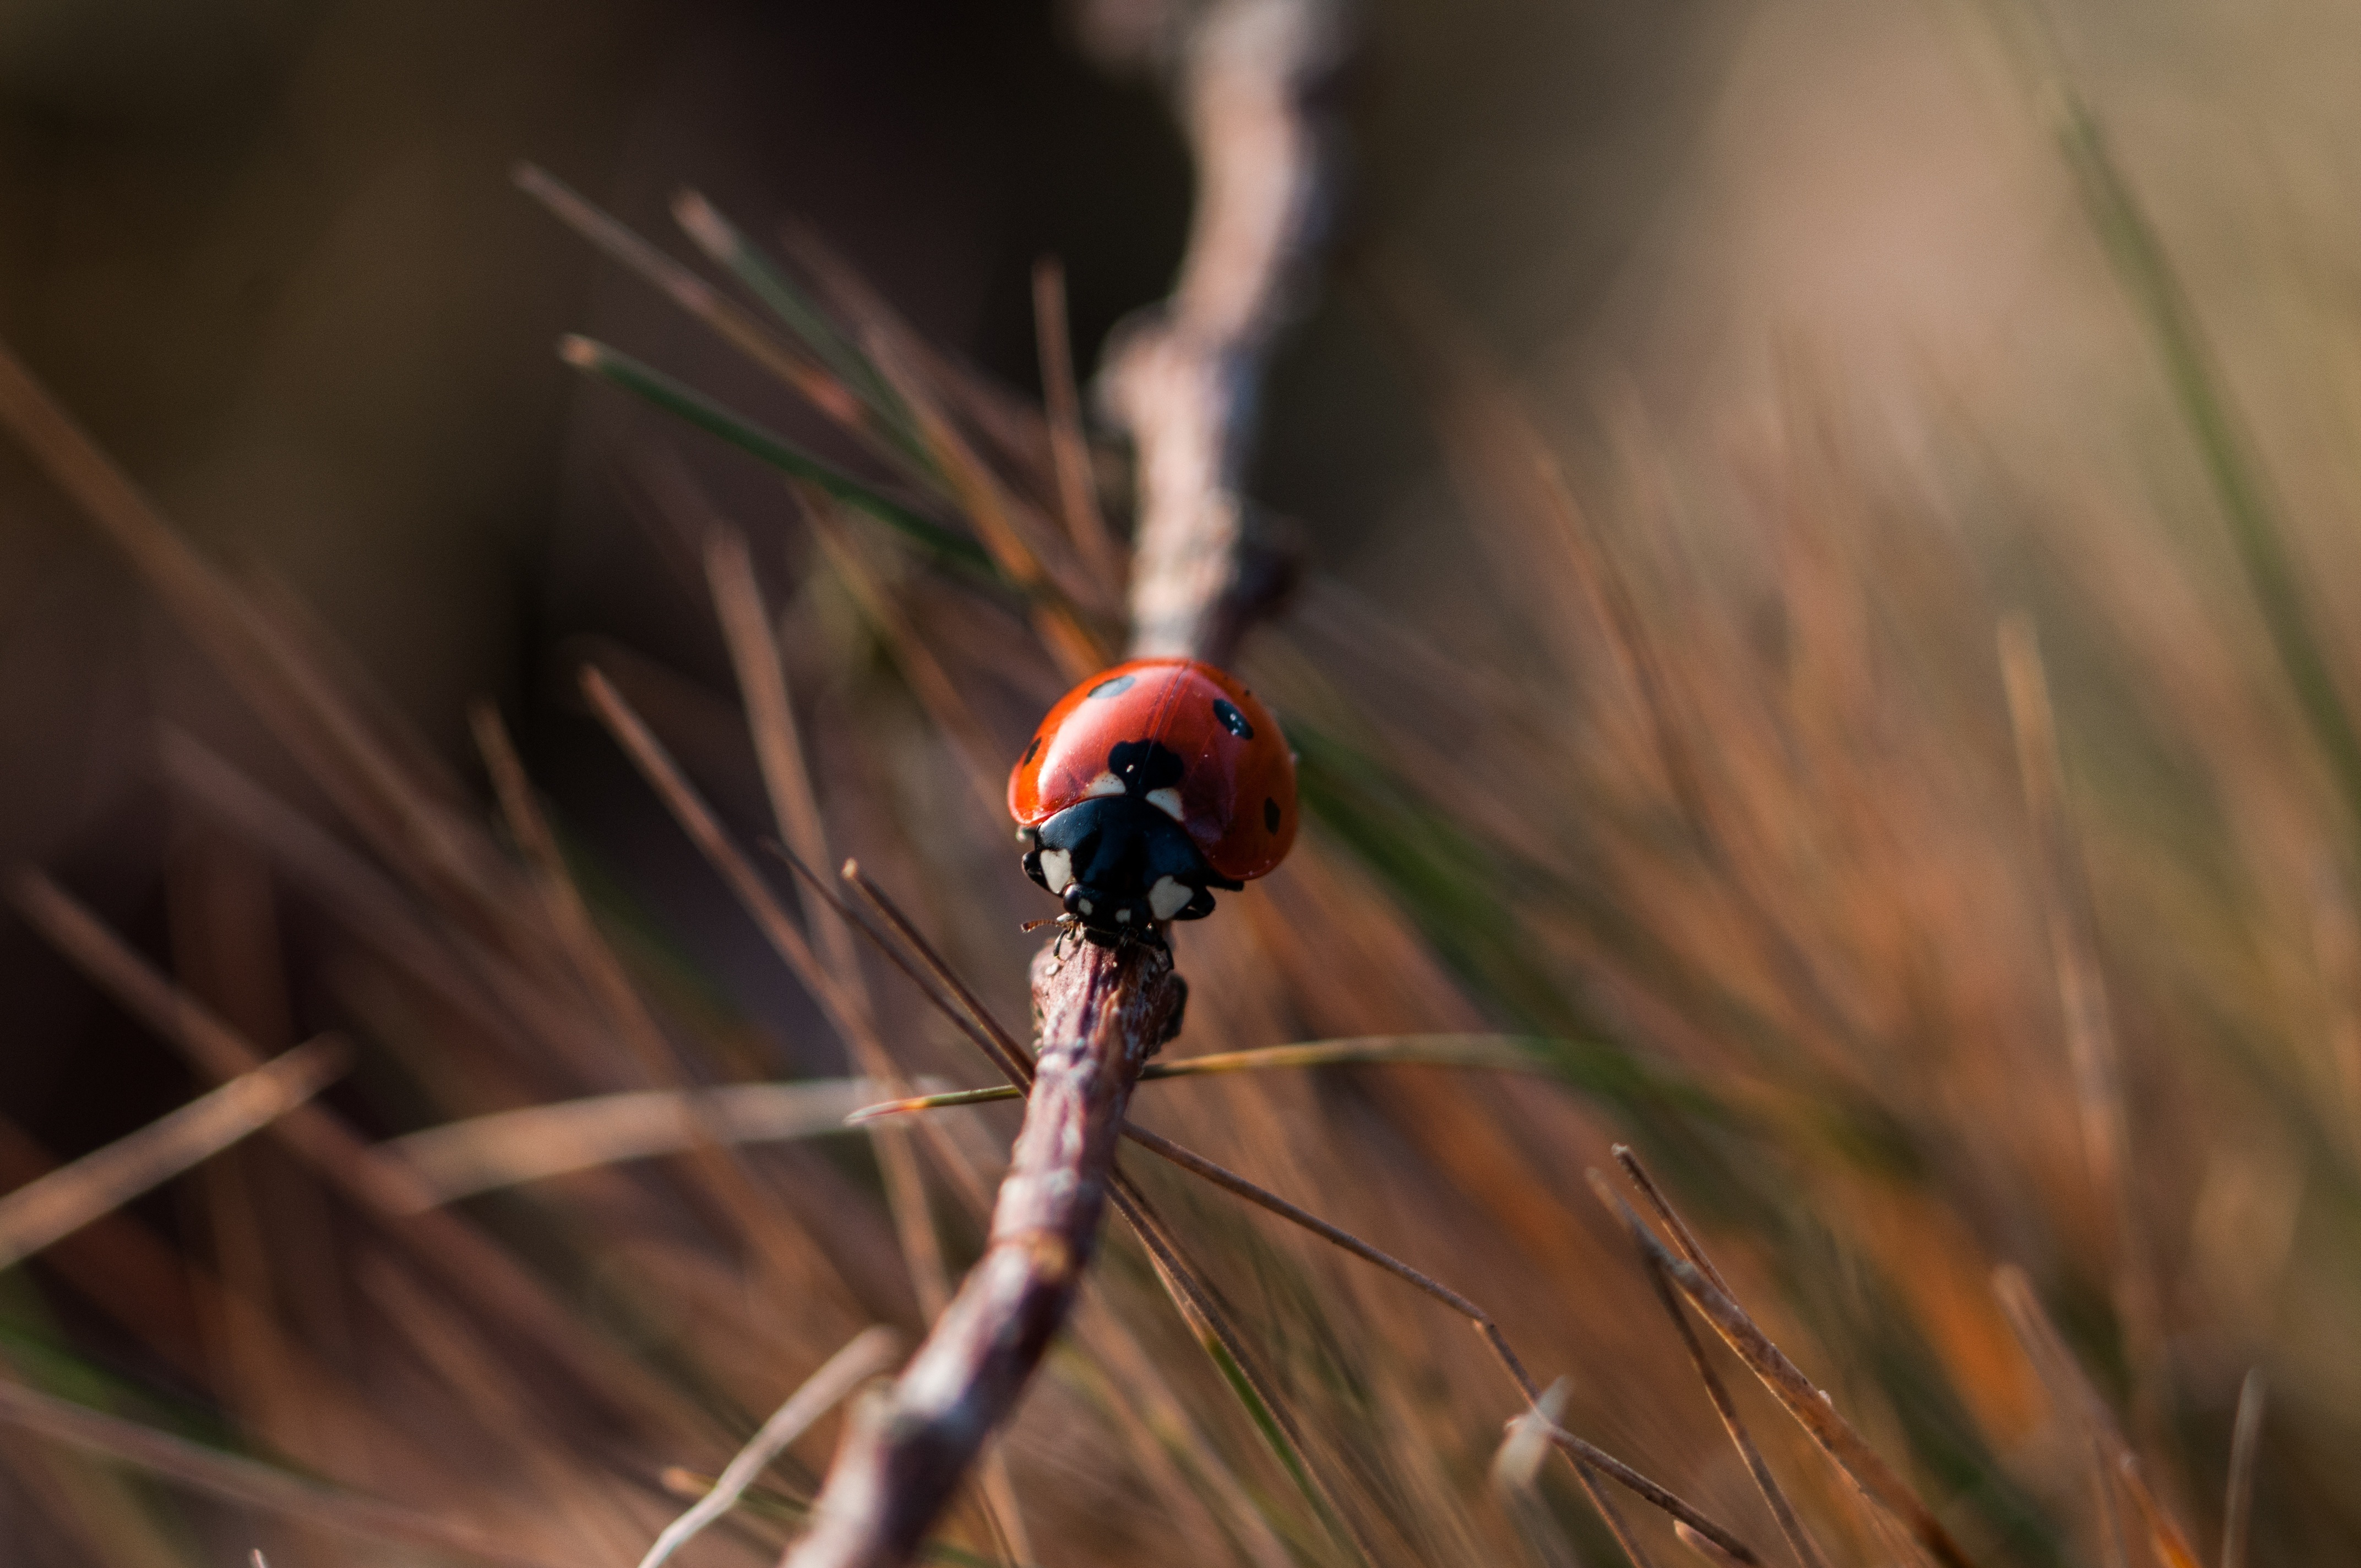
nature, grass, branch, white, photography, leaf, flower, animal, wildlife, red, insect, biology, small, ladybug, bug, black, colorful, fauna, ladybird, invertebrate, close up, beetle, coccinellidae, chafer, macro photography, arthropod